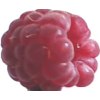
Label: raspberry